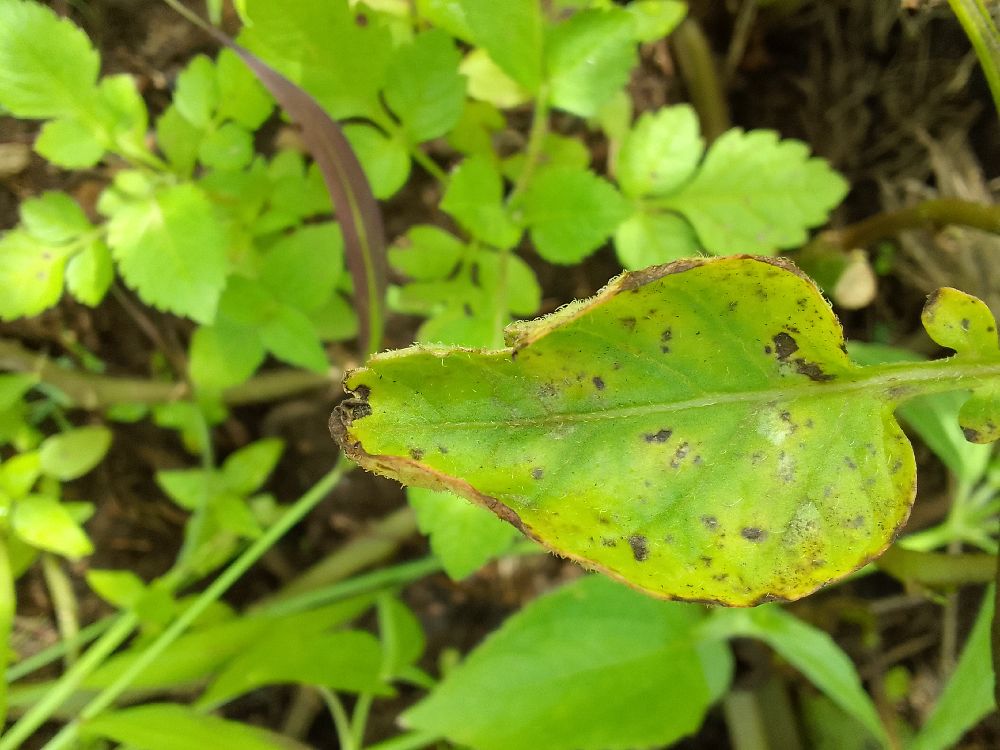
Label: Early blight